2010s

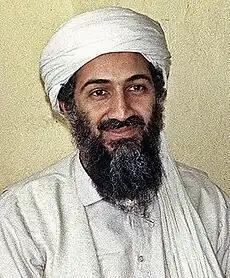
Osama bin Laden

Populism in politics saw a widespread surge throughout the decade, with many politicians and various political movements expressing populist sentiments and utilising populist rhetoric. This included conservative wave phenomenon in Latin America and neo-nationalist fervor in Europe and North America. The 2019 European Parliament election saw the highest voter turnout in two decades and saw relatively moderate centre-right and centre-left parties suffer significant losses to less moderate far-right, environmentalist, and both pro-EU and eurosceptic parties, who made gains. Examples of 2010s populist movements included the Tea Party movement, Occupy Wall Street, Brexit, Black Lives Matter, and the alt-right. Examples of populist country leaders were just as extensive, with Donald Trump, Narendra Modi, Andrés Manuel López Obrador, Hugo Chávez, Matteo Salvini, Jair Bolsonaro, Rodrigo Duterte, Boris Johnson, Viktor Orbán, Robert Fico, Antonis Samaras and Alexis Tsipras left and right-wing, described as such.